Criticism of The Da Vinci Code

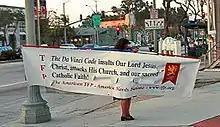
A woman protesting against "The Da Vinci Code" film outside a movie theater in Culver City, California. The TFP acronym in the banner stands for the American Society for the Defense of Tradition, Family and Property.

Brown prefaces his novel with a page titled "Fact" asserting that certain elements in the novel are true in reality, and a page at his website repeats these ideas and others. In the early publicity for the novel, Dan Brown made repeated assertions that, while the novel is a work of fiction, the historical information in it is all accurate and well-researched. For example: